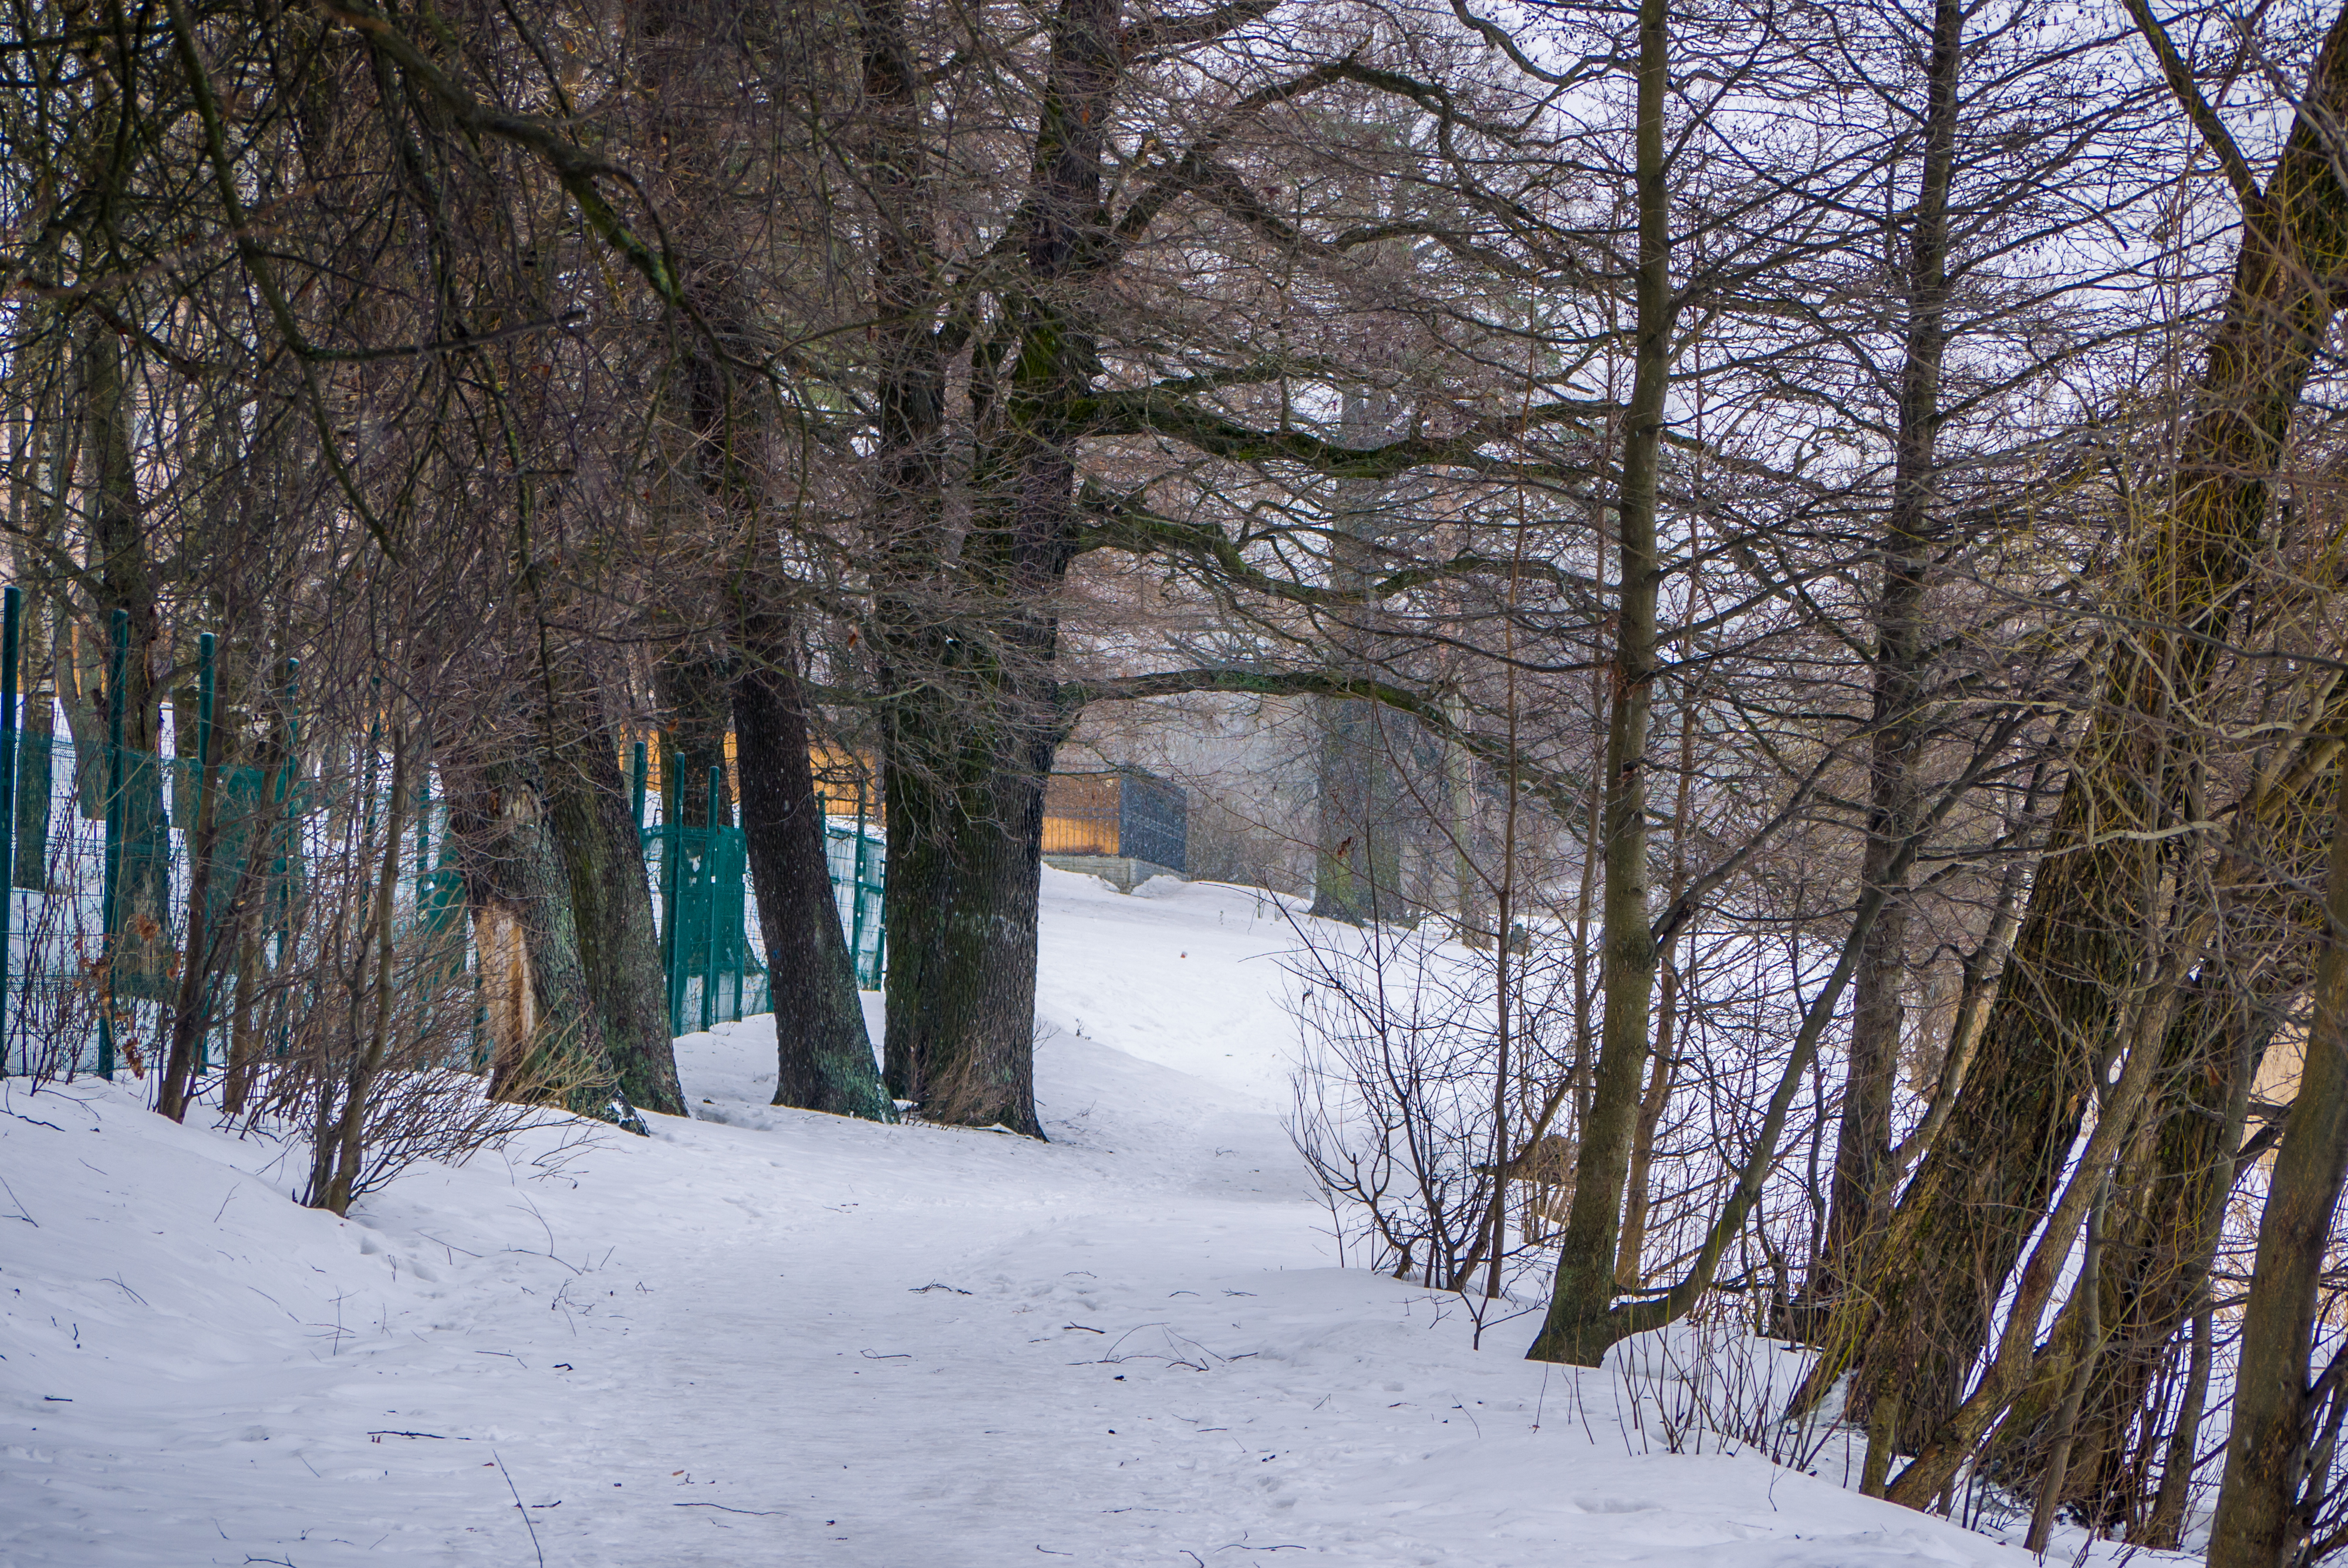
images, snow, plant, natural landscape, wood, tree, trunk, twig, deciduous, sky, water, freezing, landscape, rural area, Tints and shades, geological phenomenon, frost, forest, road, grass, grove, temperate broadleaf and mixed forest, woodland, winter, spruce fir forest, event, trail, slope, old growth forest, evening, Northern hardwood forest, temperate coniferous forest, tropical and subtropical coniferous forests, precipitation, plant stem, winter storm, jungle, wildlife, ice, recreation, path